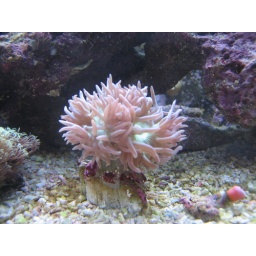
Duncan Polyp under daylight - pink with minty green in the center